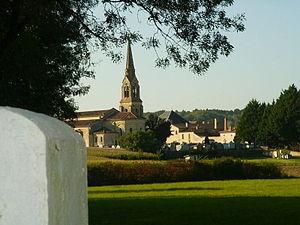
l'église
Lagupie est une commune du Sud-Ouest de la France, située dans le département de Lot-et-Garonne, en région Nouvelle-Aquitaine.